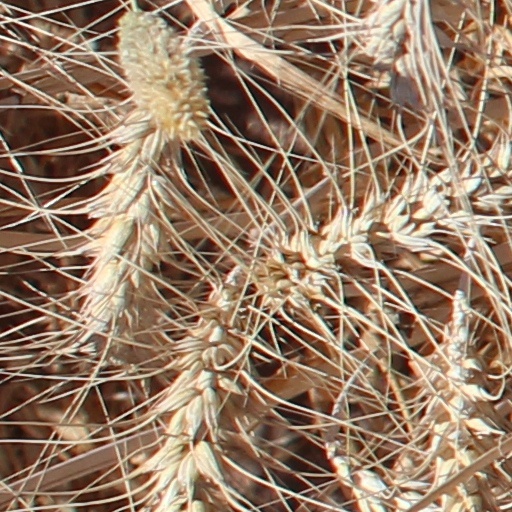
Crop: wheat